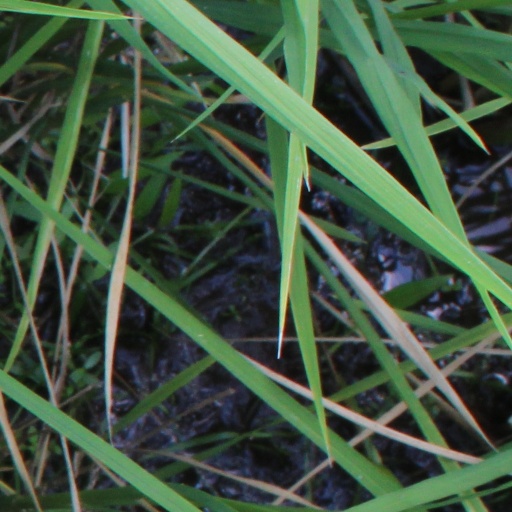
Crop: rice